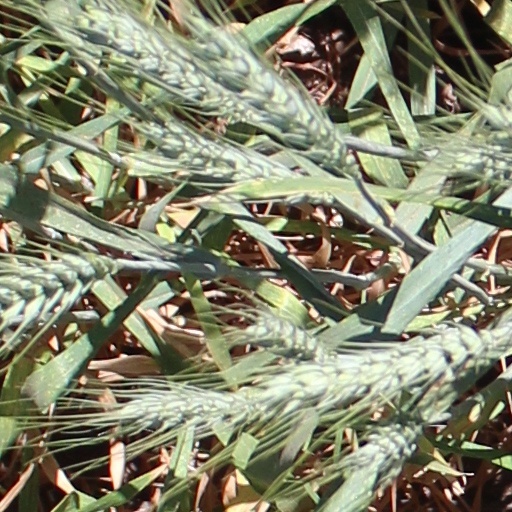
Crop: wheat